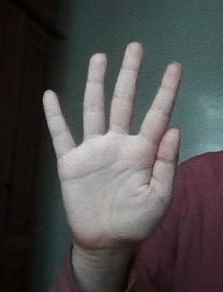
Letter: sheen